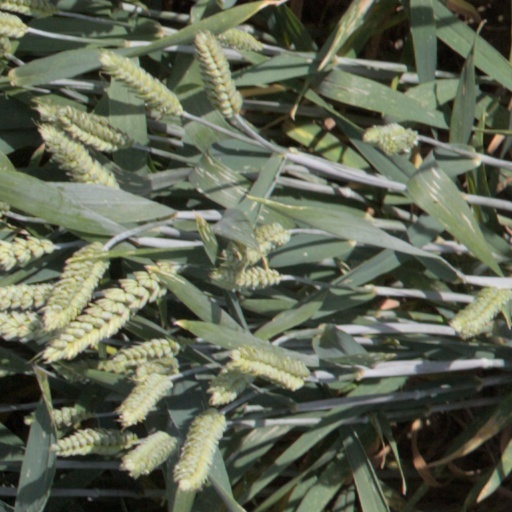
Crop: wheat